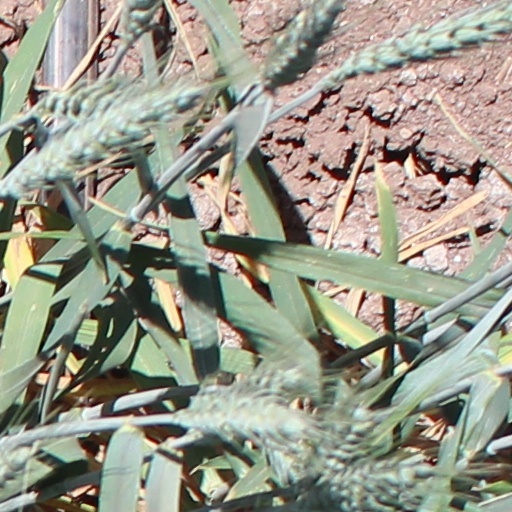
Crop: wheat